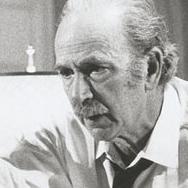
Age: 68